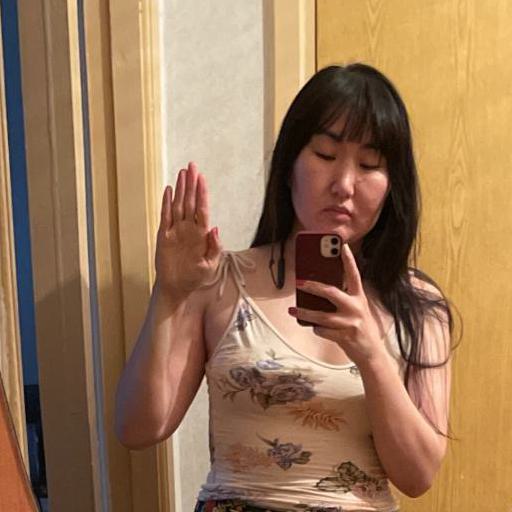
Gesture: no_gesture